Pork jowl

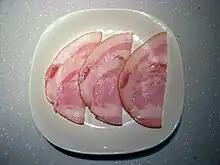
Sliced jowl bacon

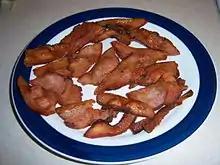
Fried pork jowl

Pork jowl is a cut of pork from a pig's cheek. Different food traditions have used it as a fresh cut or as a cured pork product (with smoke and/or curing salt). As a cured and smoked meat in America, it is called jowl bacon or, especially in the Southern United States, hog jowl, joe bacon, or joe meat. In the US, hog jowl is a staple of soul food. Outside the United States, there is a longer culinary tradition: the cured, non-smoked Italian variant is called guanciale.